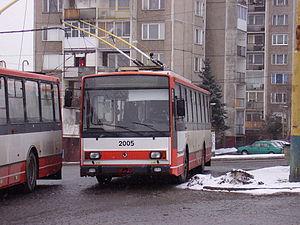
Le réseau de trolleybus de Košice est le plus petit réseau de trolleybus en Slovaquie. La tension utilisée est 750 V.